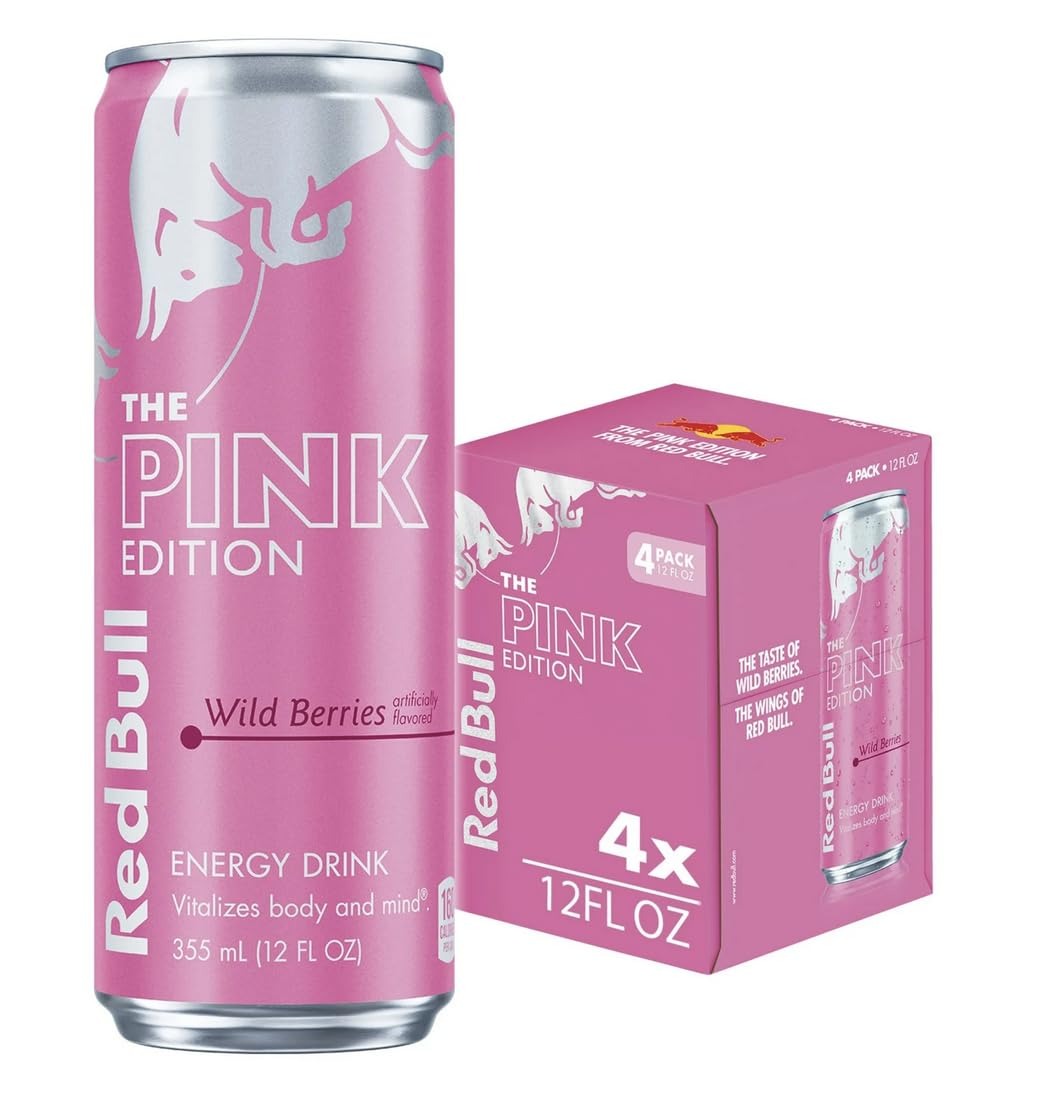
Item Name: bull, pink, edition, red, pink edition, wild berries, 4 pack, 12 oz cans, sugar, limited edition, ships fast in hand
Bullet Point: bull, pink, edition, red, pink edition, wild berries, 4 pack, 12 oz cans, sugar, limited edition, ships fast in hand RED BULL, red bull, RED BULL PINK EDITION, red bull pink edition, RED BULL PINK EDITION, wild berries, raspberry, 4 cans total, 12 oz cans
Product Description: bull, pink, edition, red, pink edition, wild berries, 4 pack, 12 oz cans, sugar, limited edition, ships fast in hand RED BULL, red bull, RED BULL PINK EDITION, red bull pink edition, RED BULL PINK EDITION, wild berries, raspberry, 4 cans total, 12 oz cans
Value: 12.0
Unit: Fl Oz

Price: 10.78